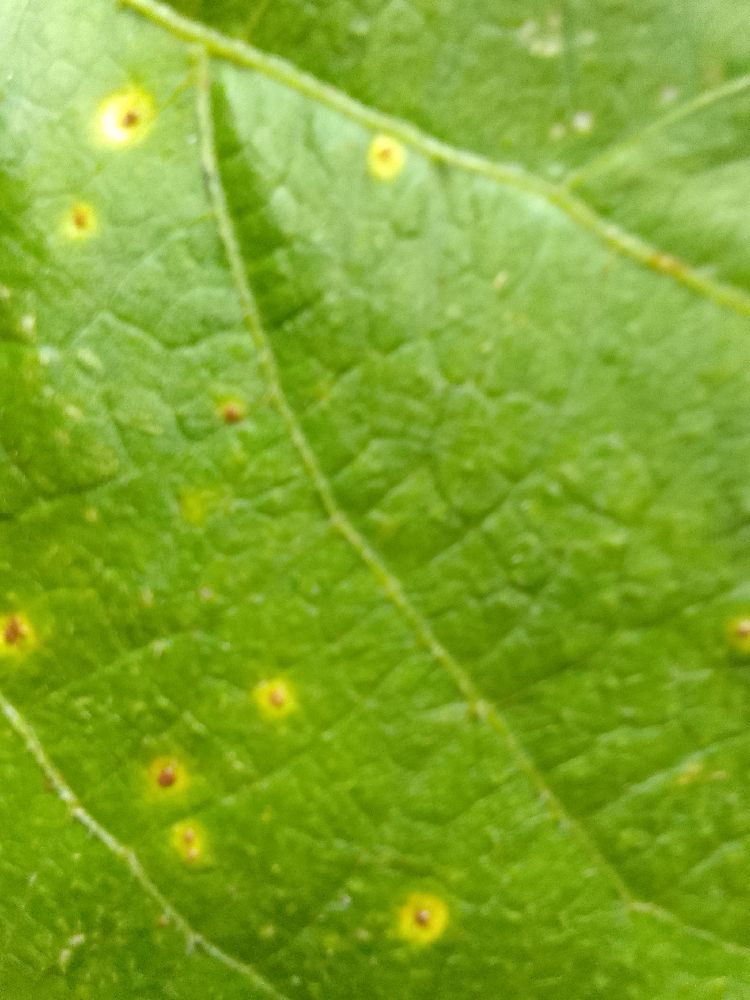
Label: rust